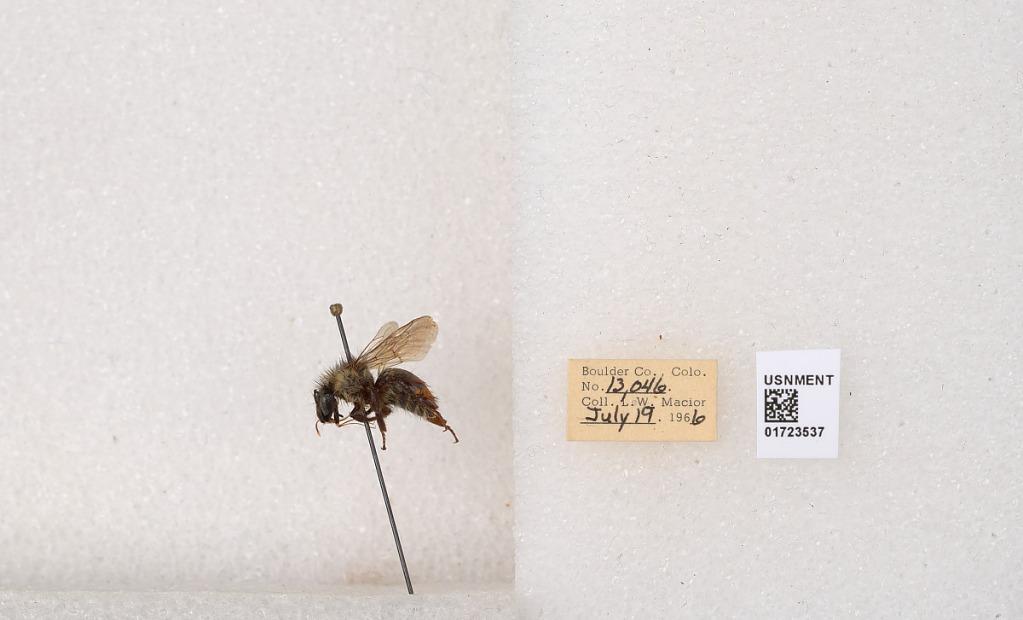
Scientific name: Bombus flavifrons Cresson
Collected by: L. Macior
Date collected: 1966-7-19
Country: United States
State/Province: Colorado
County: Boulder
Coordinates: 40.0925, -105.358